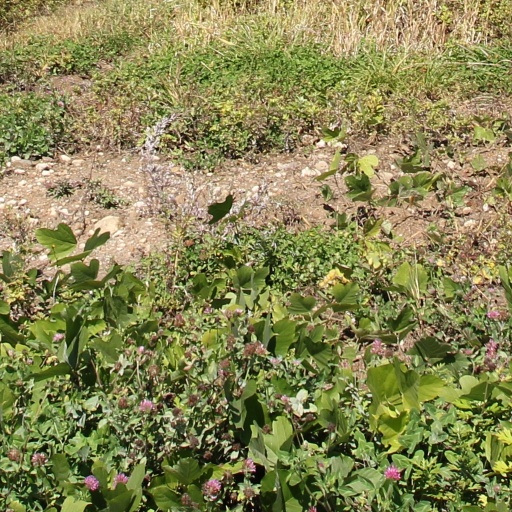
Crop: grape